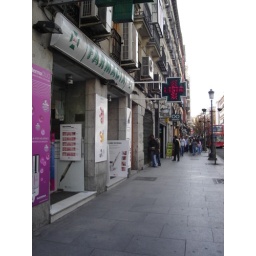
Althroughout both Spain and Italy were these pharmacies easily spotted by their green cross